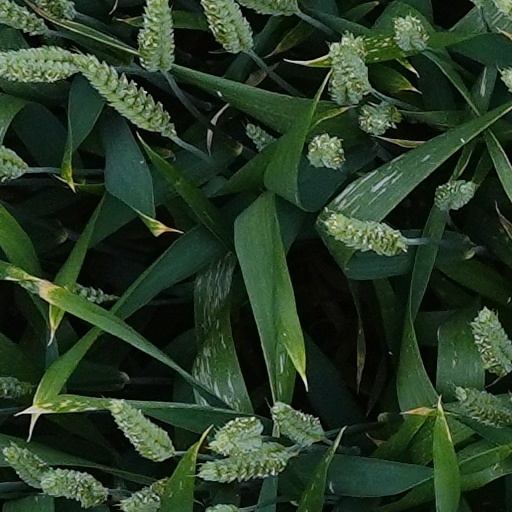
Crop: wheat